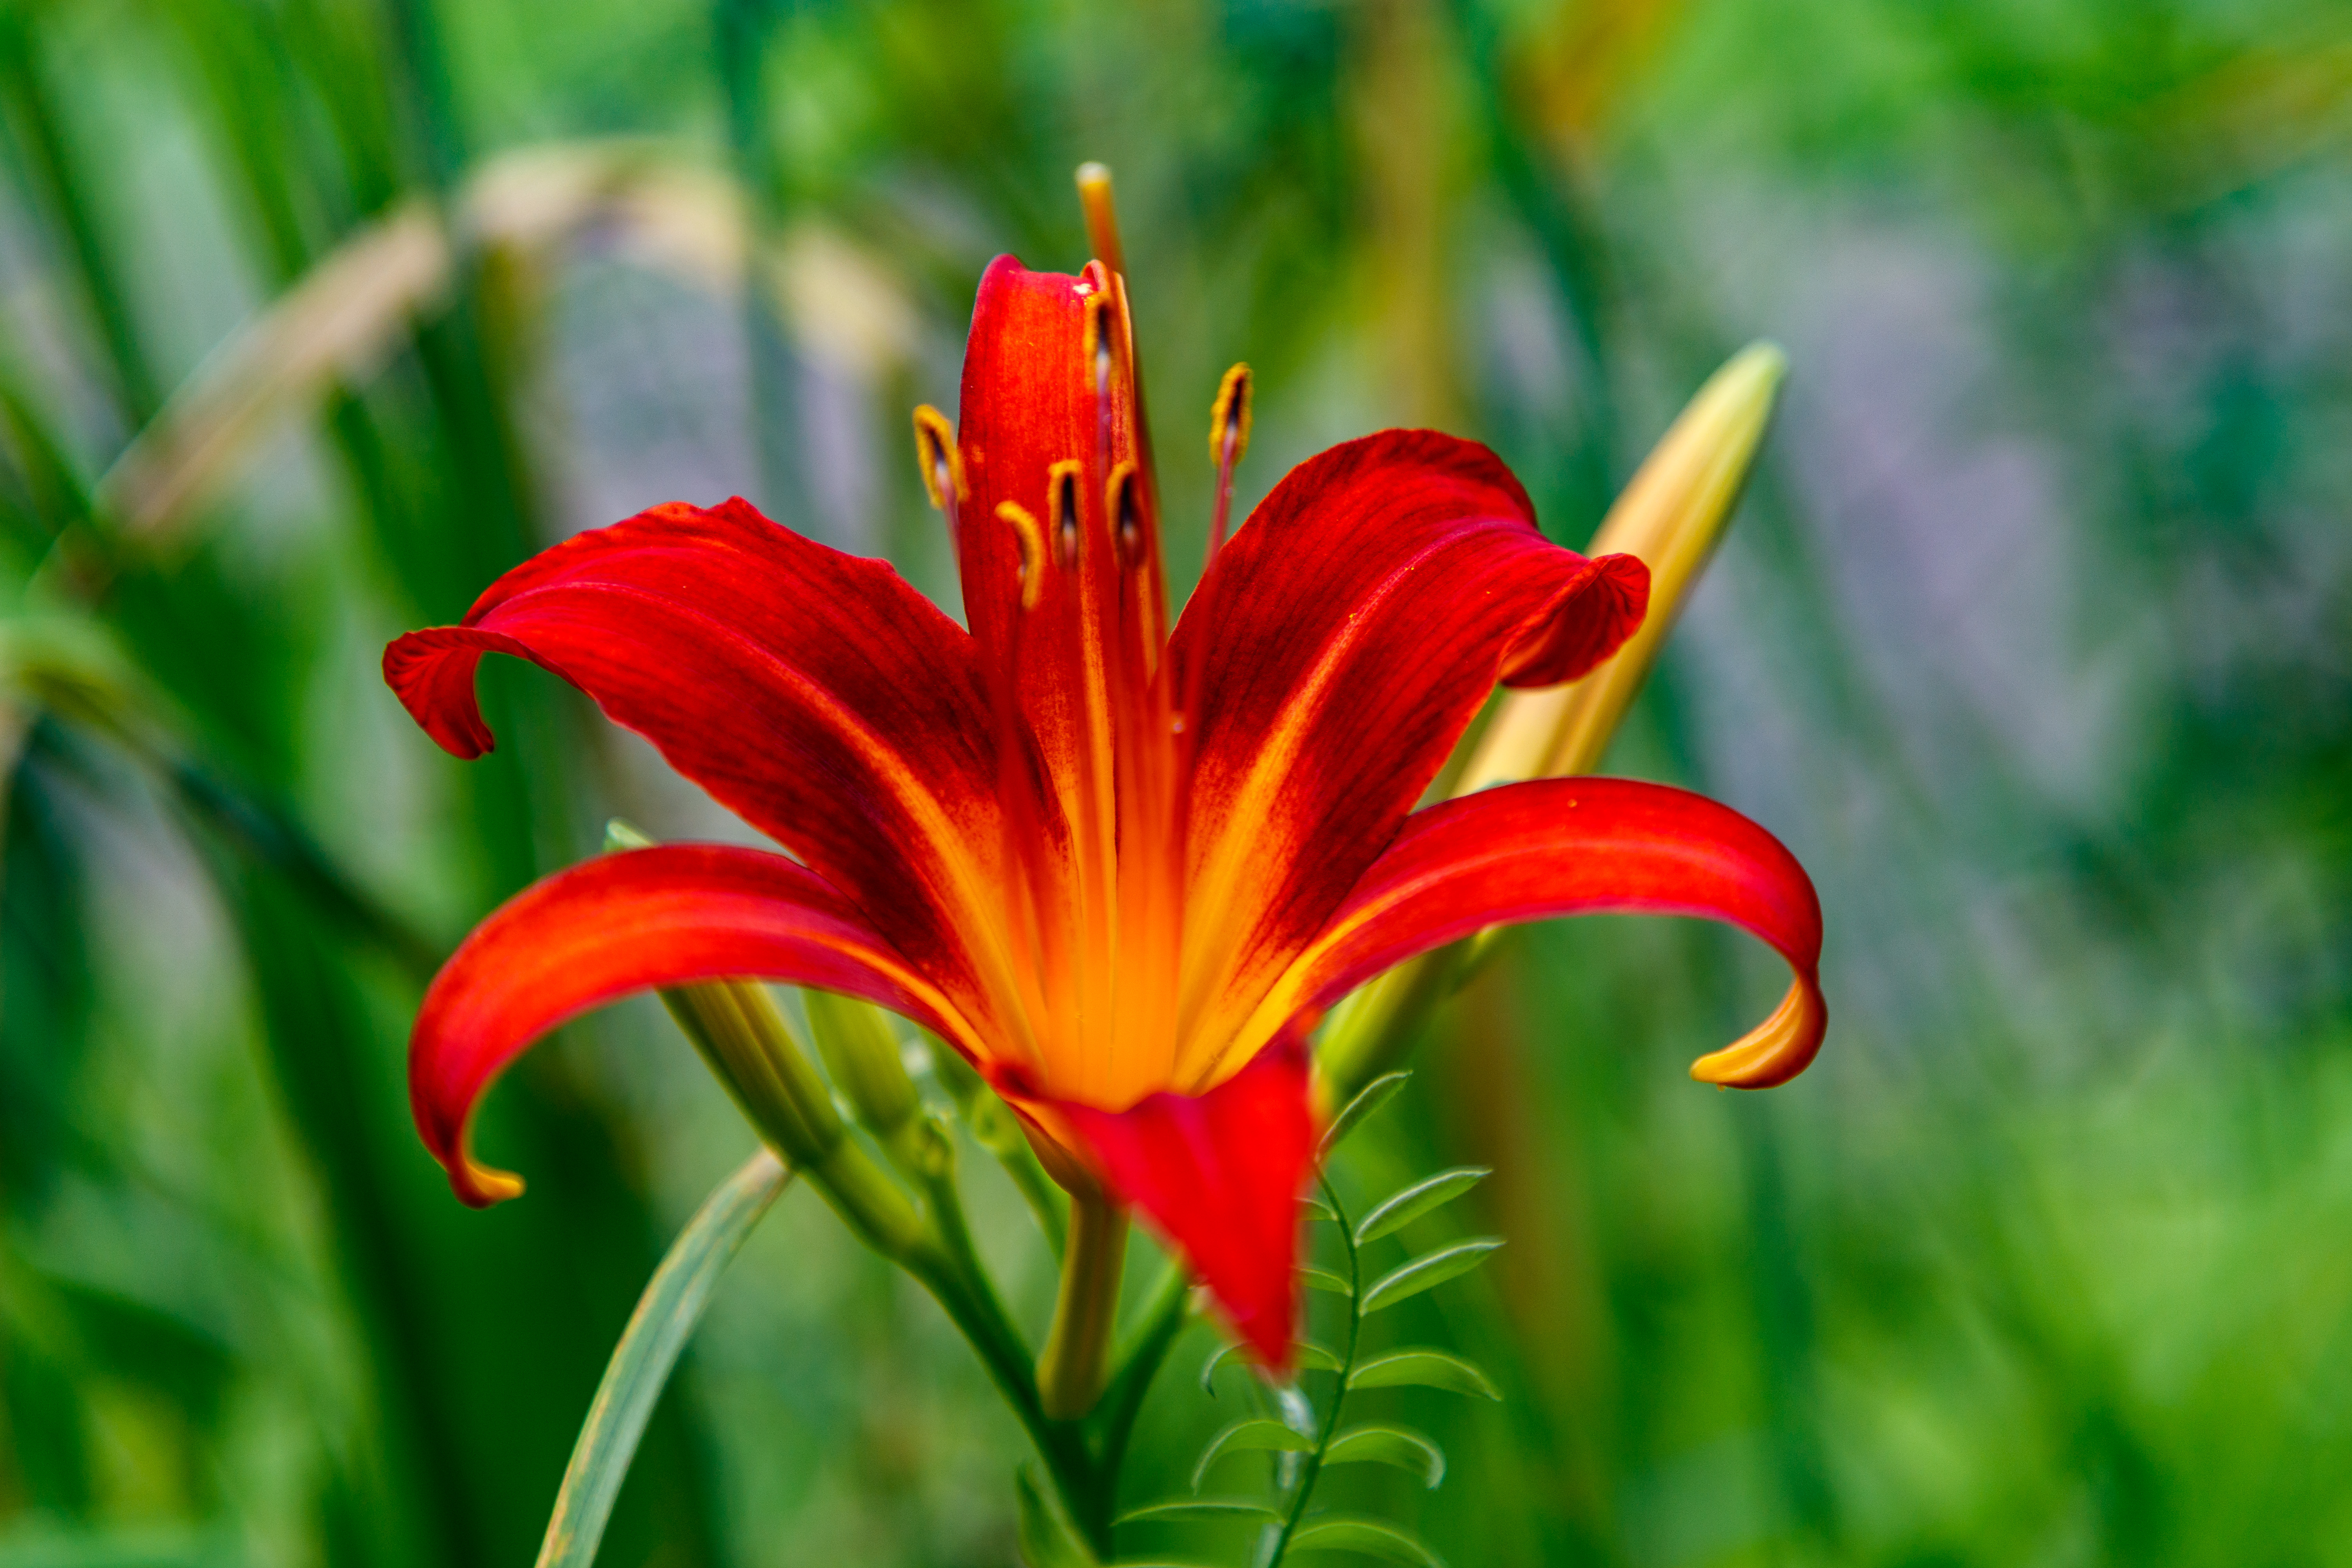
flowers, petals, nature, colorful, flower, flower garden, smell, living, happiness, summer, bloom, plants, garden, village, rural area, vegetation, petal, red, botany, Colorfulness, daylily, terrestrial plant, flowering plant, close up, orange lily, spring, peach, coquelicot, macro photography, lily family, plant stem, lily, monocotyledon, herbaceous plant, vascular plant, wildflower, Pedicel, hippeastrum, malvales, alstroemeriaceae